Berlin Spy Museum

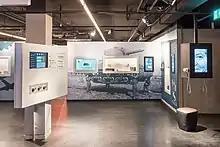
Multimedia exhibits

The multimedia activities in the museum are presented on 200 different HD-screens and projections. The museum holds a range of activities that involve guests both physically and intellectually such as: